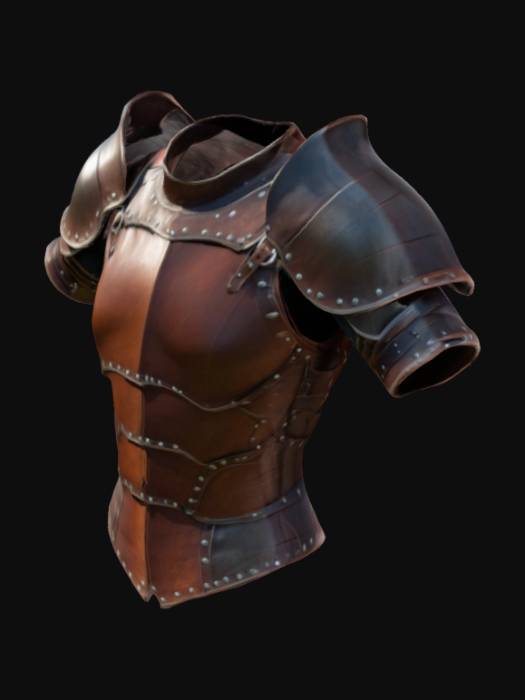
미적 점수 (1~10점): 6